Maldeo Rathore

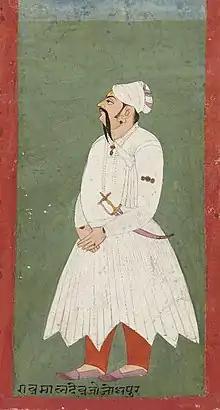
Painting of Rao Maldeo Rathore

Rao Maldeo Rathore (5 December 1511 – 7 November 1562) was a king of the Rathore dynasty, who ruled the kingdom of Marwar in present day state of Rajasthan. Maldeo ascended the throne in 1531 CE, inheriting a small ancestral principality of Rathores but after a long period of military actions against his neighbours, Maldeo captured significant territories which included parts of present day Rajasthan, Haryana, Uttar Pradesh, Gujarat and Sindh. He refused to ally with either the Sur Empire or the Mughal Empire.